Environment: real
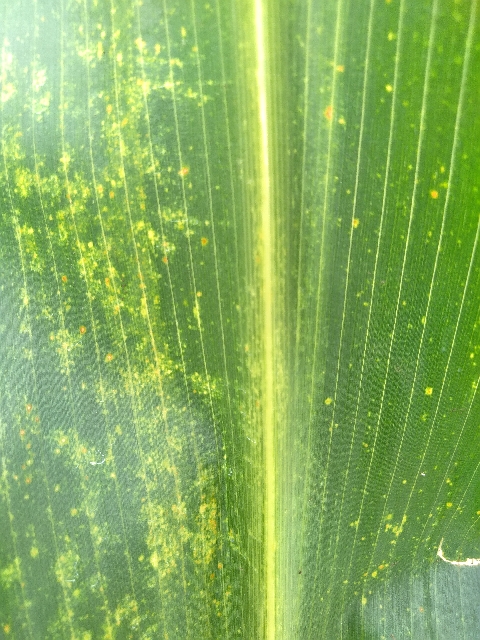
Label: lethal_necrosis